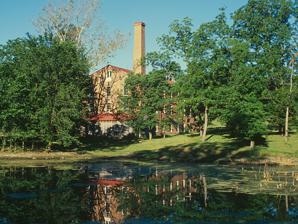
Building: Watkins Woolen Mill State Park and State Historic Site
Country: United States of America
Year built: 1860
Historic district in Missouri, United States Watkins Mill State Park and Watkins Woolen Mill State Historic Site Watkins Mill Location in Missouri Show map of Missouri Watkins Woolen Mill State Park and State Historic Site (the United States) Show map of the United States Location Clay County, Missouri , United States Coordinates 39°23′52″N 94°15′38″W / 39.39778°N 94.26056°W / 39.39778; -94.26056 Area 1,500.22 acres (607.12 ha) Elevation 896 ft (273 m) Established 1964 Administered by Missouri Department of Natural Resources Visitors 307,136 (in 2023) Website Official website Watkins Mill U.S. National Register of Historic Places U.S. National Historic Landmark U.S. National Historic Landmark District The Octagonal Schoolhouse at Watkins Mill Nearest city Excelsior Springs, Missouri Area 560 acres (230 ha) Built 1860 ( 1860 ) Architect Waltus Watkins NRHP reference No. 66000416 Significant dates Added to NRHP November 13, 1966 Designated NHL November 13, 1966 Designated NHLD September 28, 1983 Watkins Mill is a preserved woolen mill dating to the mid-19th century, located near Lawson, Missouri , United States. The mill is protected as Watkins Woolen Mill State Historic Site , which preserve its machinery and business records in addition to the building itself. It was designated a National Historic Landmark and added to the National Register of Historic Places in 1966 in recognition for its remarkable state of preservation. The historic site is the centerpiece of Watkins Mill State Park , which is managed by the Missouri Department of Natural Resources. History Waltus L. Watkins established the 80-acre livestock farm he called Bethany Plantation in 1839. Watkins Mill was built in 1859-1860. Watkins built housing for the mill workers nearby, creating one of the first planned communities in North America. The community was effectively self-sufficient, the mill producing yarn and wool cloth. The mill operated at capacity until 1886, two years after Watkins' death. From 1886 to the turn of the twentieth century production declined. Nearly all of the mill machinery has been preserved, including a 65-horsepower steam engine that powered the factory. The site also includes the Watkins house, dating to 1850. The twelve-room, 2½-story house includes three staircases, the main stair detailed in carved walnut. It remained a Watkins family home until 1945. The Franklin School, or Octagonal School, is an octagonal schoolhouse built in 1856 and used by the Watkins family and their employees until the mid-1870s, when it became a residence for mill workers. The unusual octagonal building was built of locally manufactured brick on Watkins land. The Watkins family also donated the land for Mt. Vernon Baptist Church, built in 1871 to replace a log church dating to the 1850s. Of the $5000 construction cost, more than half was donated by Watkins. After going through several changes in ownership, the state of Missouri took possession of the property, creating a 1,442-acre (584 ha) state park in 1964. It was named a National Mechanical Engineering Historic Landmark in 1980. Gallery The octagonal Franklin School building. In 1842 the Franklin School District was established. Around 1856 this 8-sided building replaced a log schoolhouse. Franklin Academy became a public school in 1870 when a public school system was established in the area. Located on the Watkins property, the Mt. Vernon Missionary Baptist Church was established in 1857. In 1871 at a cost of $6,000 this building replaced a building destroyed by fire. Activities and amenities The state parks offers camping, a 100-acre (40 ha) lake for fishing and swimming, a 3.8-mile (6.1 km) asphalt bicycling and walking trail that follows the shoreline of the lake, and a separate 3.5-mile (5.6 km) equestrian trail. References